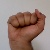
The image shows a hand gesture representing the letter 'A' in Indian Sign Language.